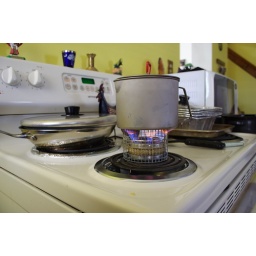
msr titan titanium pot supported by chicken wire over a pretty standard penny stove.